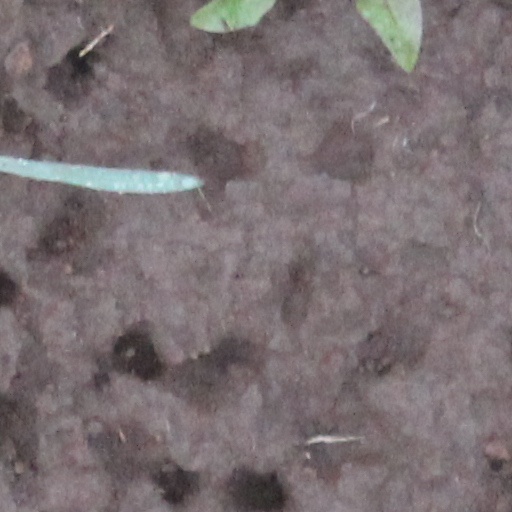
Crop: wheat